Australia at the 1960 Summer Paralympics

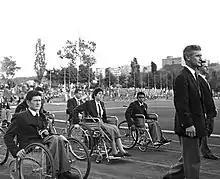
Australian Team at the Opening Ceremony

The opening ceremony took place on 18 September in the Acqua Acetose sports ground at 5:00 pm. The ceremonies began with a parade of the competing nation's starting with the British teams, as the originators of the Paralympic games, followed by other nations in alphabetical order. Given Rome was the host city the Italian teams were the last to enter the sports ground. When all the teams were lined up they were then inspected by Camillo Giardino (Italian Minister for Health), Cesare Merzagora (President of the Italian Senate) and Dr Guttmann. After an opening speech by the President of INAIL, Renato Morelli, the games were officially declared open by Professor Giardina.